Anthony Davidson

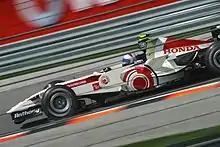
Davidson as Honda's third driver at the 2006 United States Grand Prix.

In 2006 Davidson resumed his role as test driver for BAR, now owned by Honda and renamed Honda Racing F1. As BAR had failed to be one of the top four constructors the previous season Honda were able to run a third car on Friday, giving Davidson a bigger role than in 2005. Having previously done some radio commentary work for BBC Radio Five Live, in 2006 he made his debut as a television commentator, standing in for the absent Martin Brundle for ITV Sport at the Hungarian Grand Prix, which was won by Jenson Button and the Honda team. In 2008 Davidson returned to Honda as test driver for the testing at Spain's Circuit de Catalunya whilst Honda test driver Alexander Wurz was racing at Le Mans.